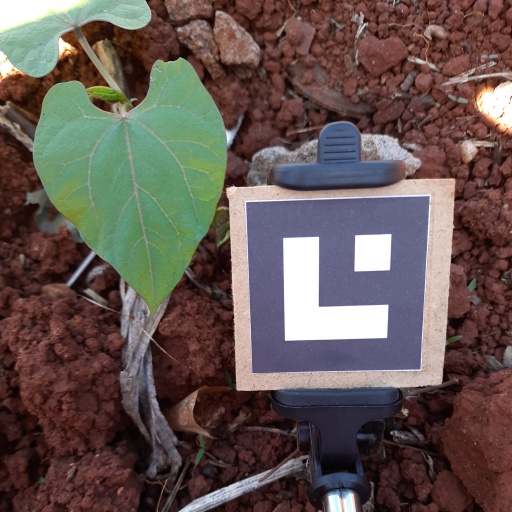
Observations: wavy surface, eating holes in the edge, under shade